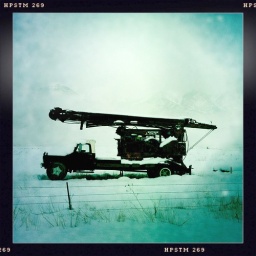
truck in a field